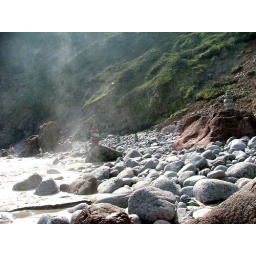
steam from the wet beach baking under the already hot sun drifts up towards our stone towers